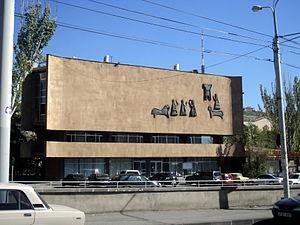
La Fédération arménienne des échecs est la fédération nationale en Arménie pour le jeu d'échecs ; elle est affiliée à la FIDE. Elle a été fondée en 1927.